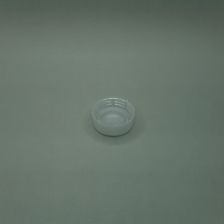
Color: silver/gray
Cap type: standard cap